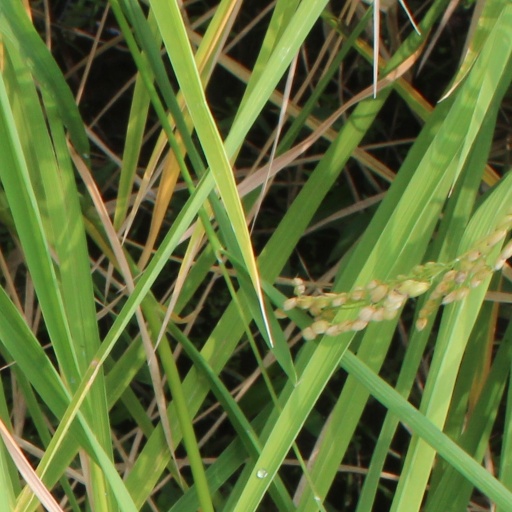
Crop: rice